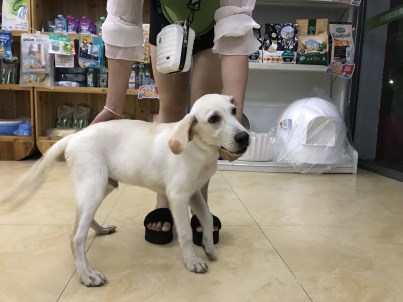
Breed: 3580-n000122-Labrador_retriever